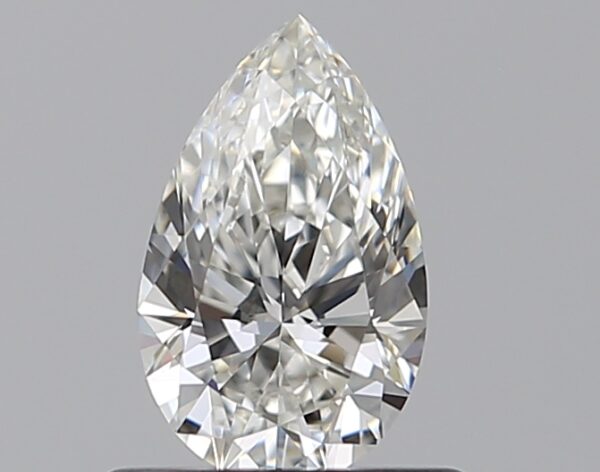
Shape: pear
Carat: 0.5
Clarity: VS1
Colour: G
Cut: EX
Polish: EX
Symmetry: EX
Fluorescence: F
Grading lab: GIA
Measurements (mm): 7.05 x 4.33 x 2.72